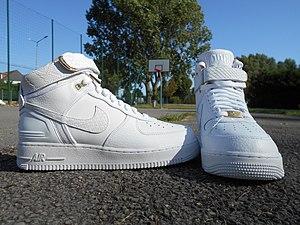
Nike Air Force 1 Hi Just Don. Créée en 2017 pour le 35e anniversaire par Don C. Crawley , cette Air Force 1 haute intègre des éléments des Air Force 2 et 3.
La Nike Air Force One est un modèle de chaussure de basket-ball conçu par Nike à partir de 1982 pour les joueurs de basket-ball. Le nom donné par le fabricant fait référence à l'avion du président américain lui aussi surnommé Air Force One. Produites en trois modèles et déclinées dans des centaines de coloris, la Air Force One est restée une chaussure à la mode et fait partie des classiques, notamment dans les milieux du rap et dans les milieux urbains en général.